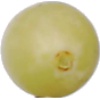
Label: Grape White 2